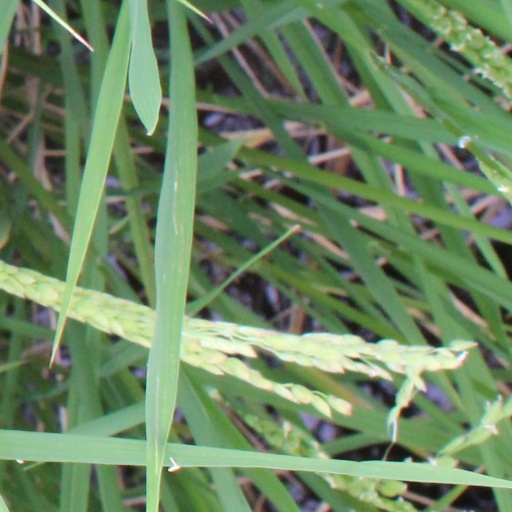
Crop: rice